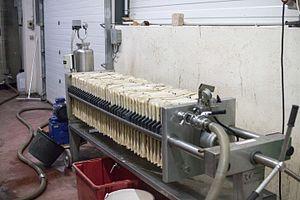
Filtre presse
Le débourbage est la clarification d'un moût avant sa fermentation, par élimination des bourbes. C'est une étape dans l’élaboration des vins blancs et rosés. Elle est effectuée sur le moût, obtenu par saignée ou pressurage direct, et a pour objectif d'éliminer les particules grossières présentes dans le jus. L'efficacité d'un débourbage est évaluée par mesure de la turbidité, et de la distribution de granulométrie des particules.
Le filtre presse est une machine permettant de séparer un mélange solide-liquide.